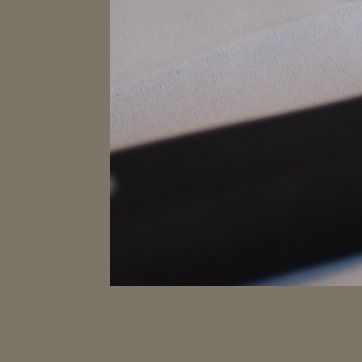
Material: plastic